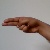
The image shows a hand gesture representing the letter 'H' in Indian Sign Language.